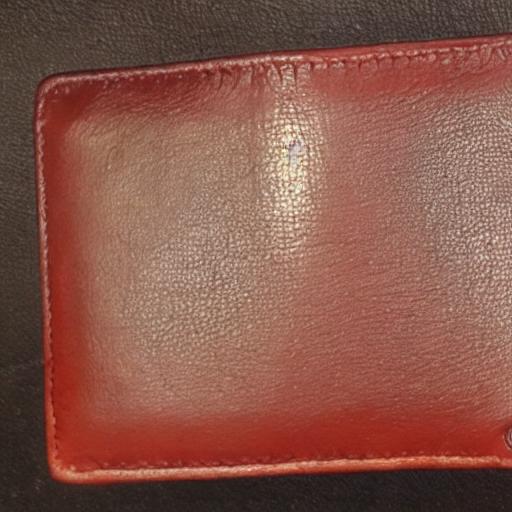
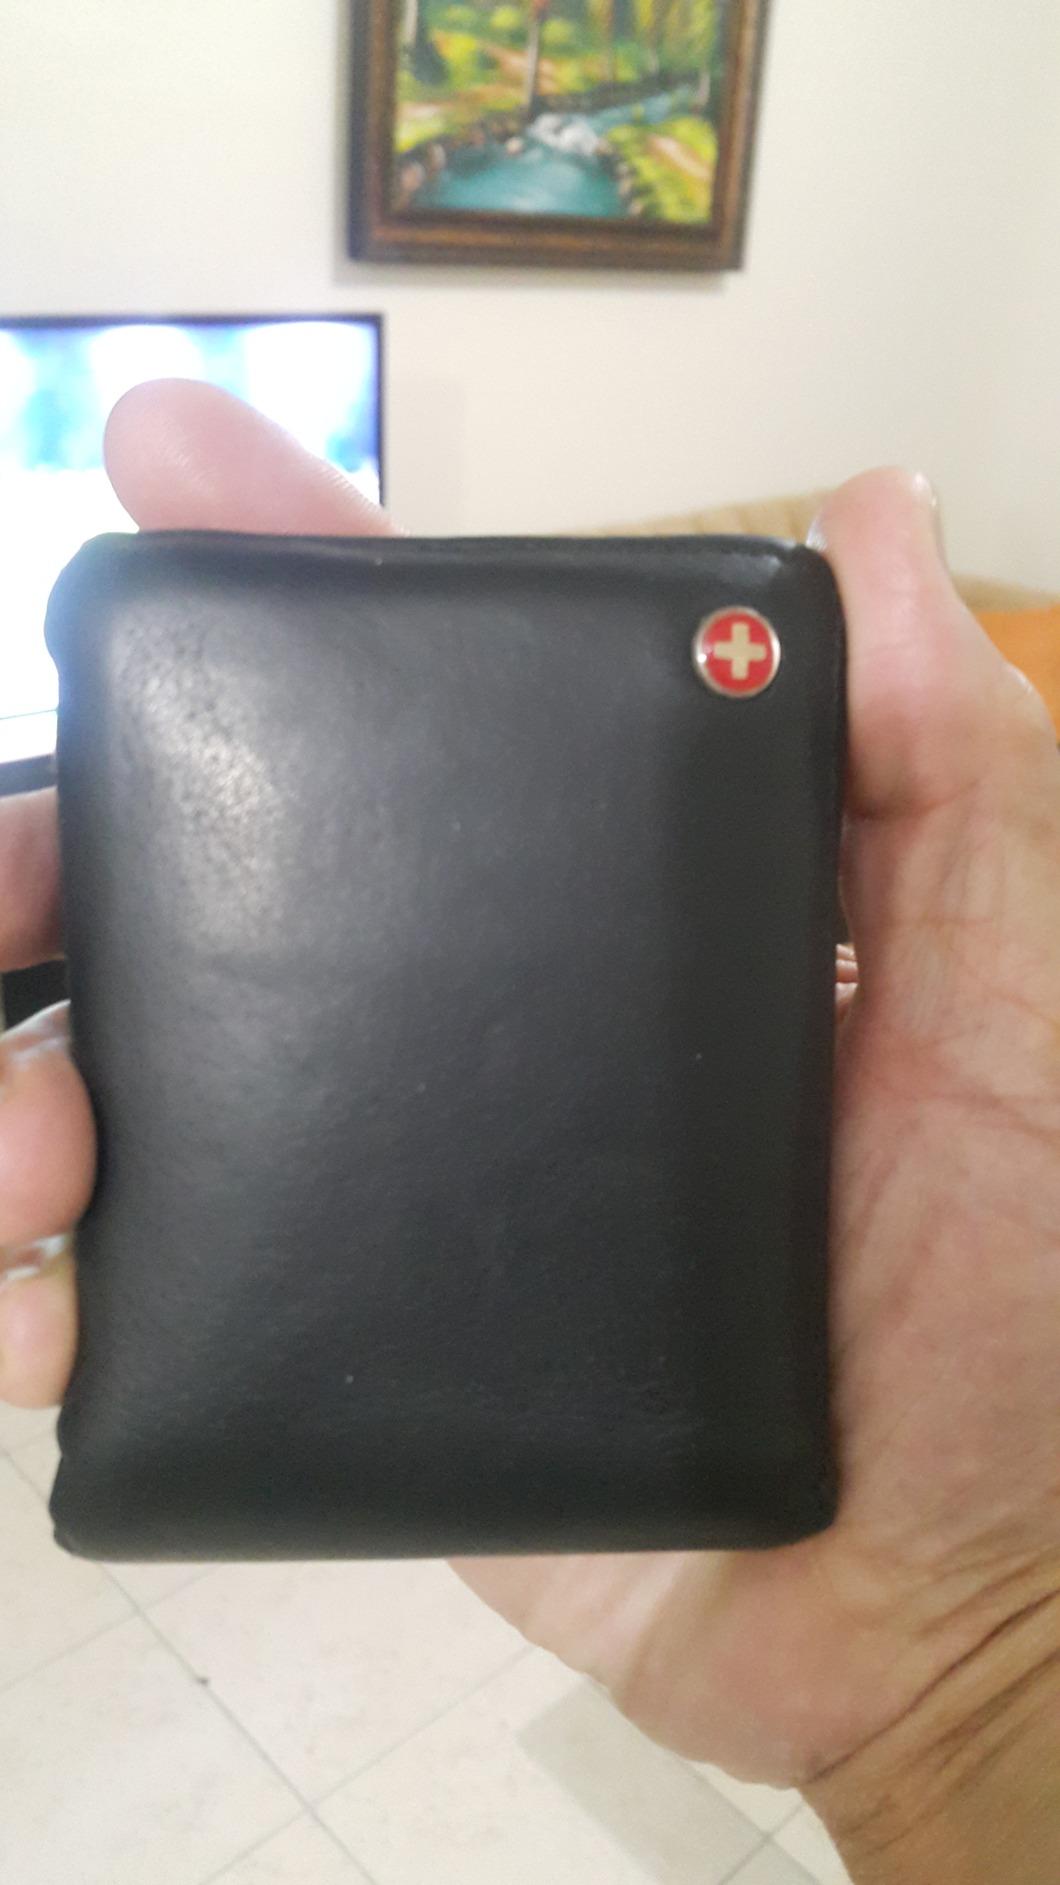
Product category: accessories_wallet
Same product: no